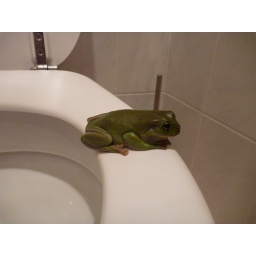
A green tree frog decided to take up residence in my toilet.